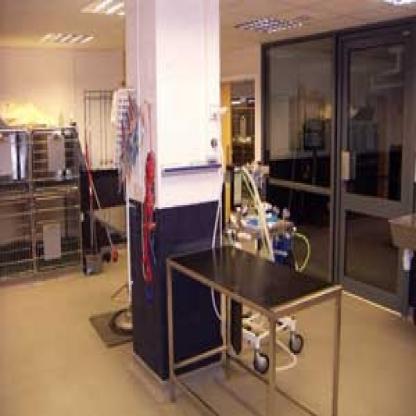
Scene: Indoor